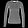
Label: Pullover